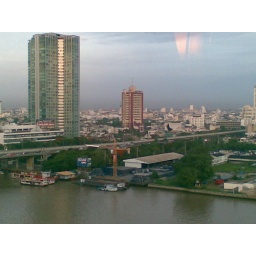
A bridge over the river